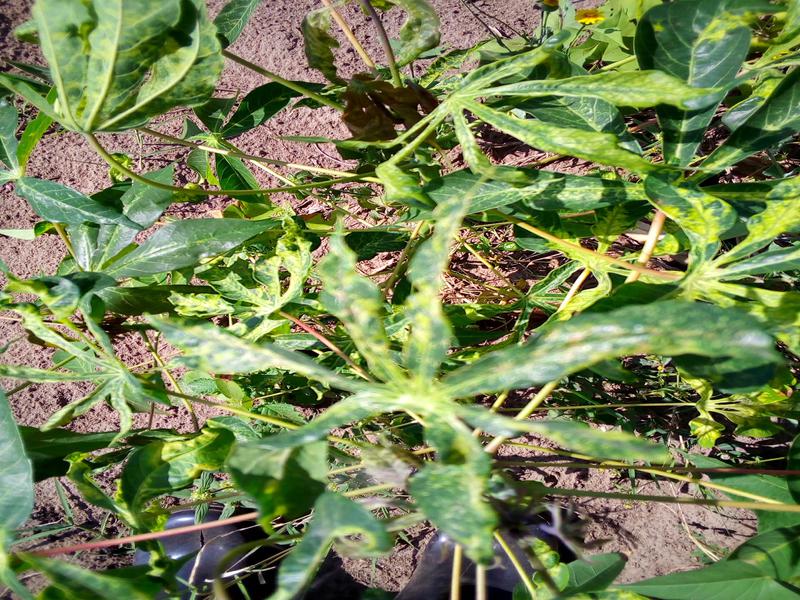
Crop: cassava
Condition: mosaic_disease